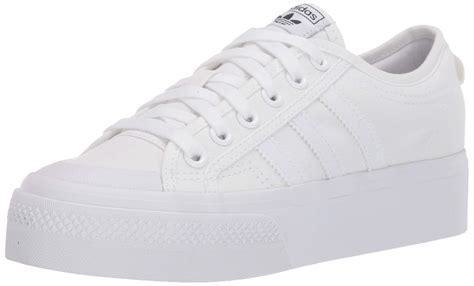
Brand: Adidas
Model: Nizza